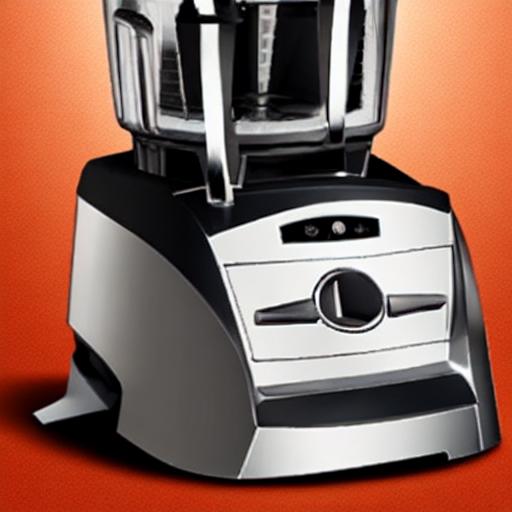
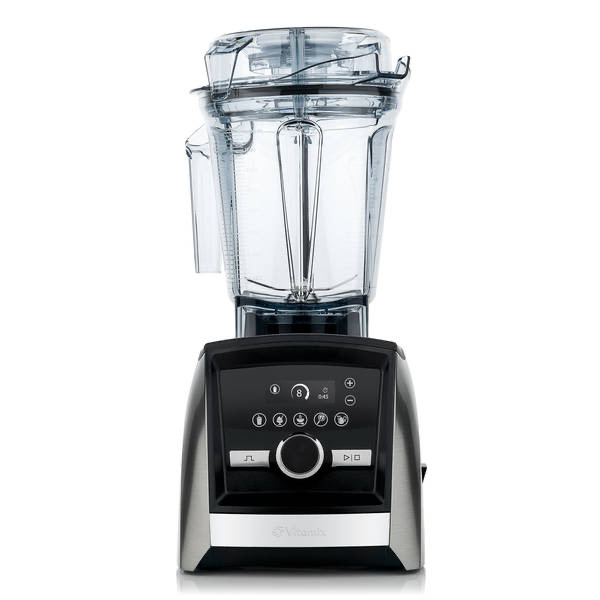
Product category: items_blender
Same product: no